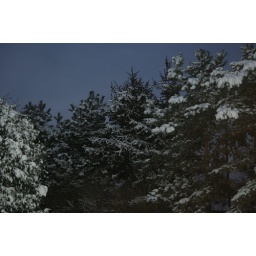
The pine trees in our backyard covered in snow.